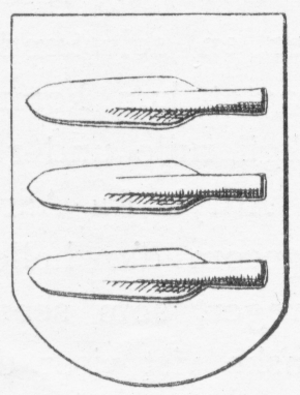
Aarhus' byvåben
Byvåben brugt 1581
Våben for Århus købstad (1581 udgave). Illustration fra Anders Thisets artikel Om danske By- og Herredsvaaben trykt i Tidsskrift for Kunstindustri 1893-1894.
Aarhus byvåben er et af de ældste bevarede fra de danske købstæder. Det kan henføres til et bysegl brugt i Aarhus omkring 1250. Det ældste bysegl, som er bevaret, er i et dokument fra 24. juni 1356, som dog gik tabt grundet ødelæggelser under 2. verdenskrig.